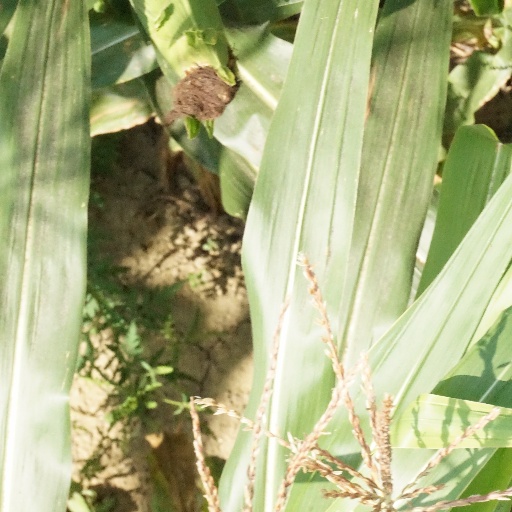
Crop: maize; corn